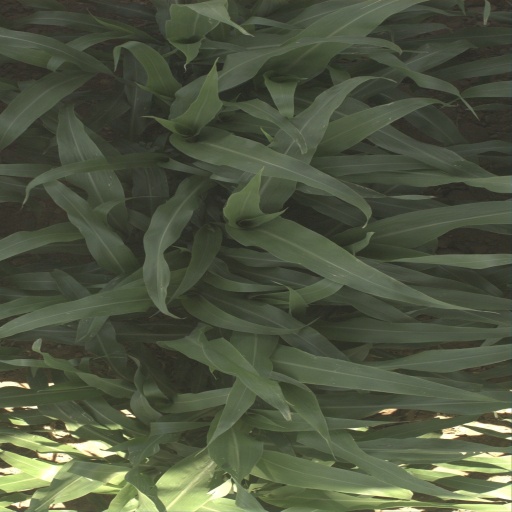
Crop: sorghum